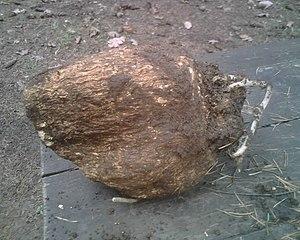
Pachyme ou fuling est le nom vernaculaire de Wolfiporia extensa Ginns est un champignon de la famille des Polyporaceae.